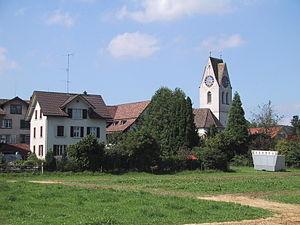
Dürnten est une commune suisse du canton de Zurich.
Cette liste présente les biens culturels d'importance nationale dans le canton de Zurich. Cette liste correspond à l'édition 2009 de l'Inventaire Suisse des biens culturels d'importance nationale pour le canton de Zurich. Il est trié par commune et inclus : 204 bâtiments séparés, 66 collections, 50 sites archéologiques et trois cas particuliers.